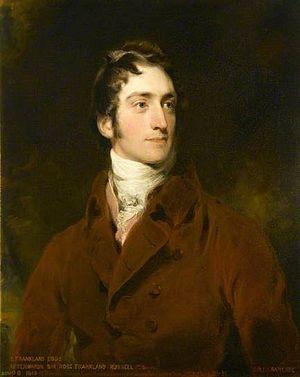
Sir Robert Frankland-Russell, 7ᵉ baronnet est un homme politique anglais, connu aussi comme artiste. Au début de sa vie, il s'appelle Robert Frankland.